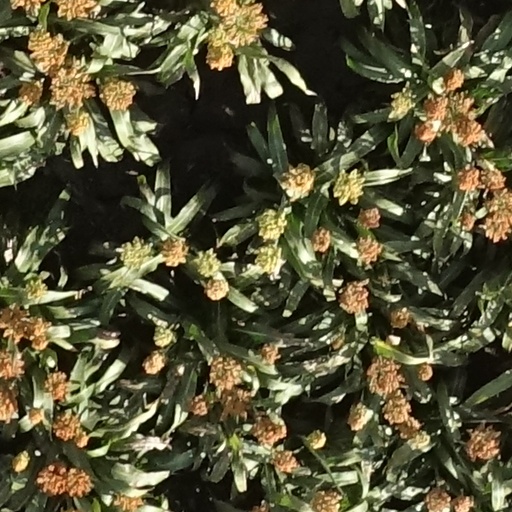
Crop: sorghum